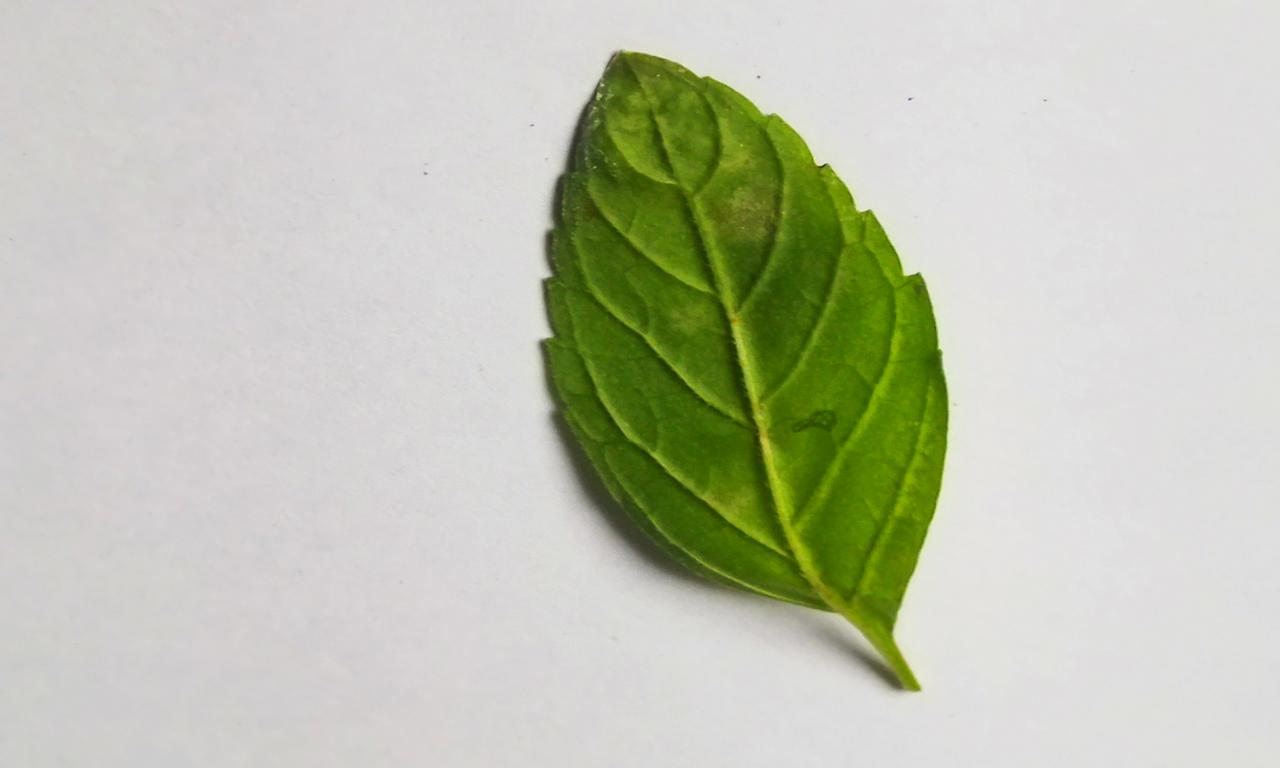
Label: Spoiled